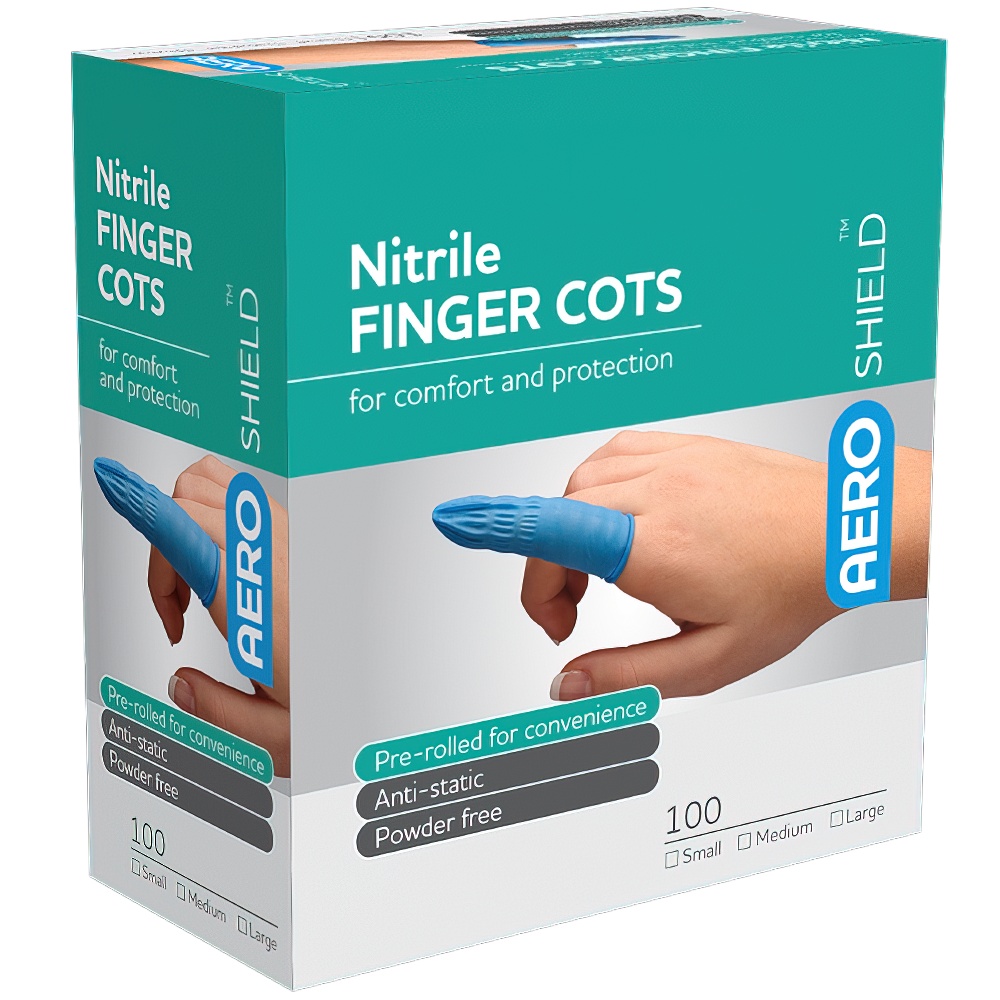
AEROSHIELD X-Large Nitrile Finger Cots Box/100
Brand: Aero
Category: Business & Industrial > Medical > Medical Supplies > Finger Cots